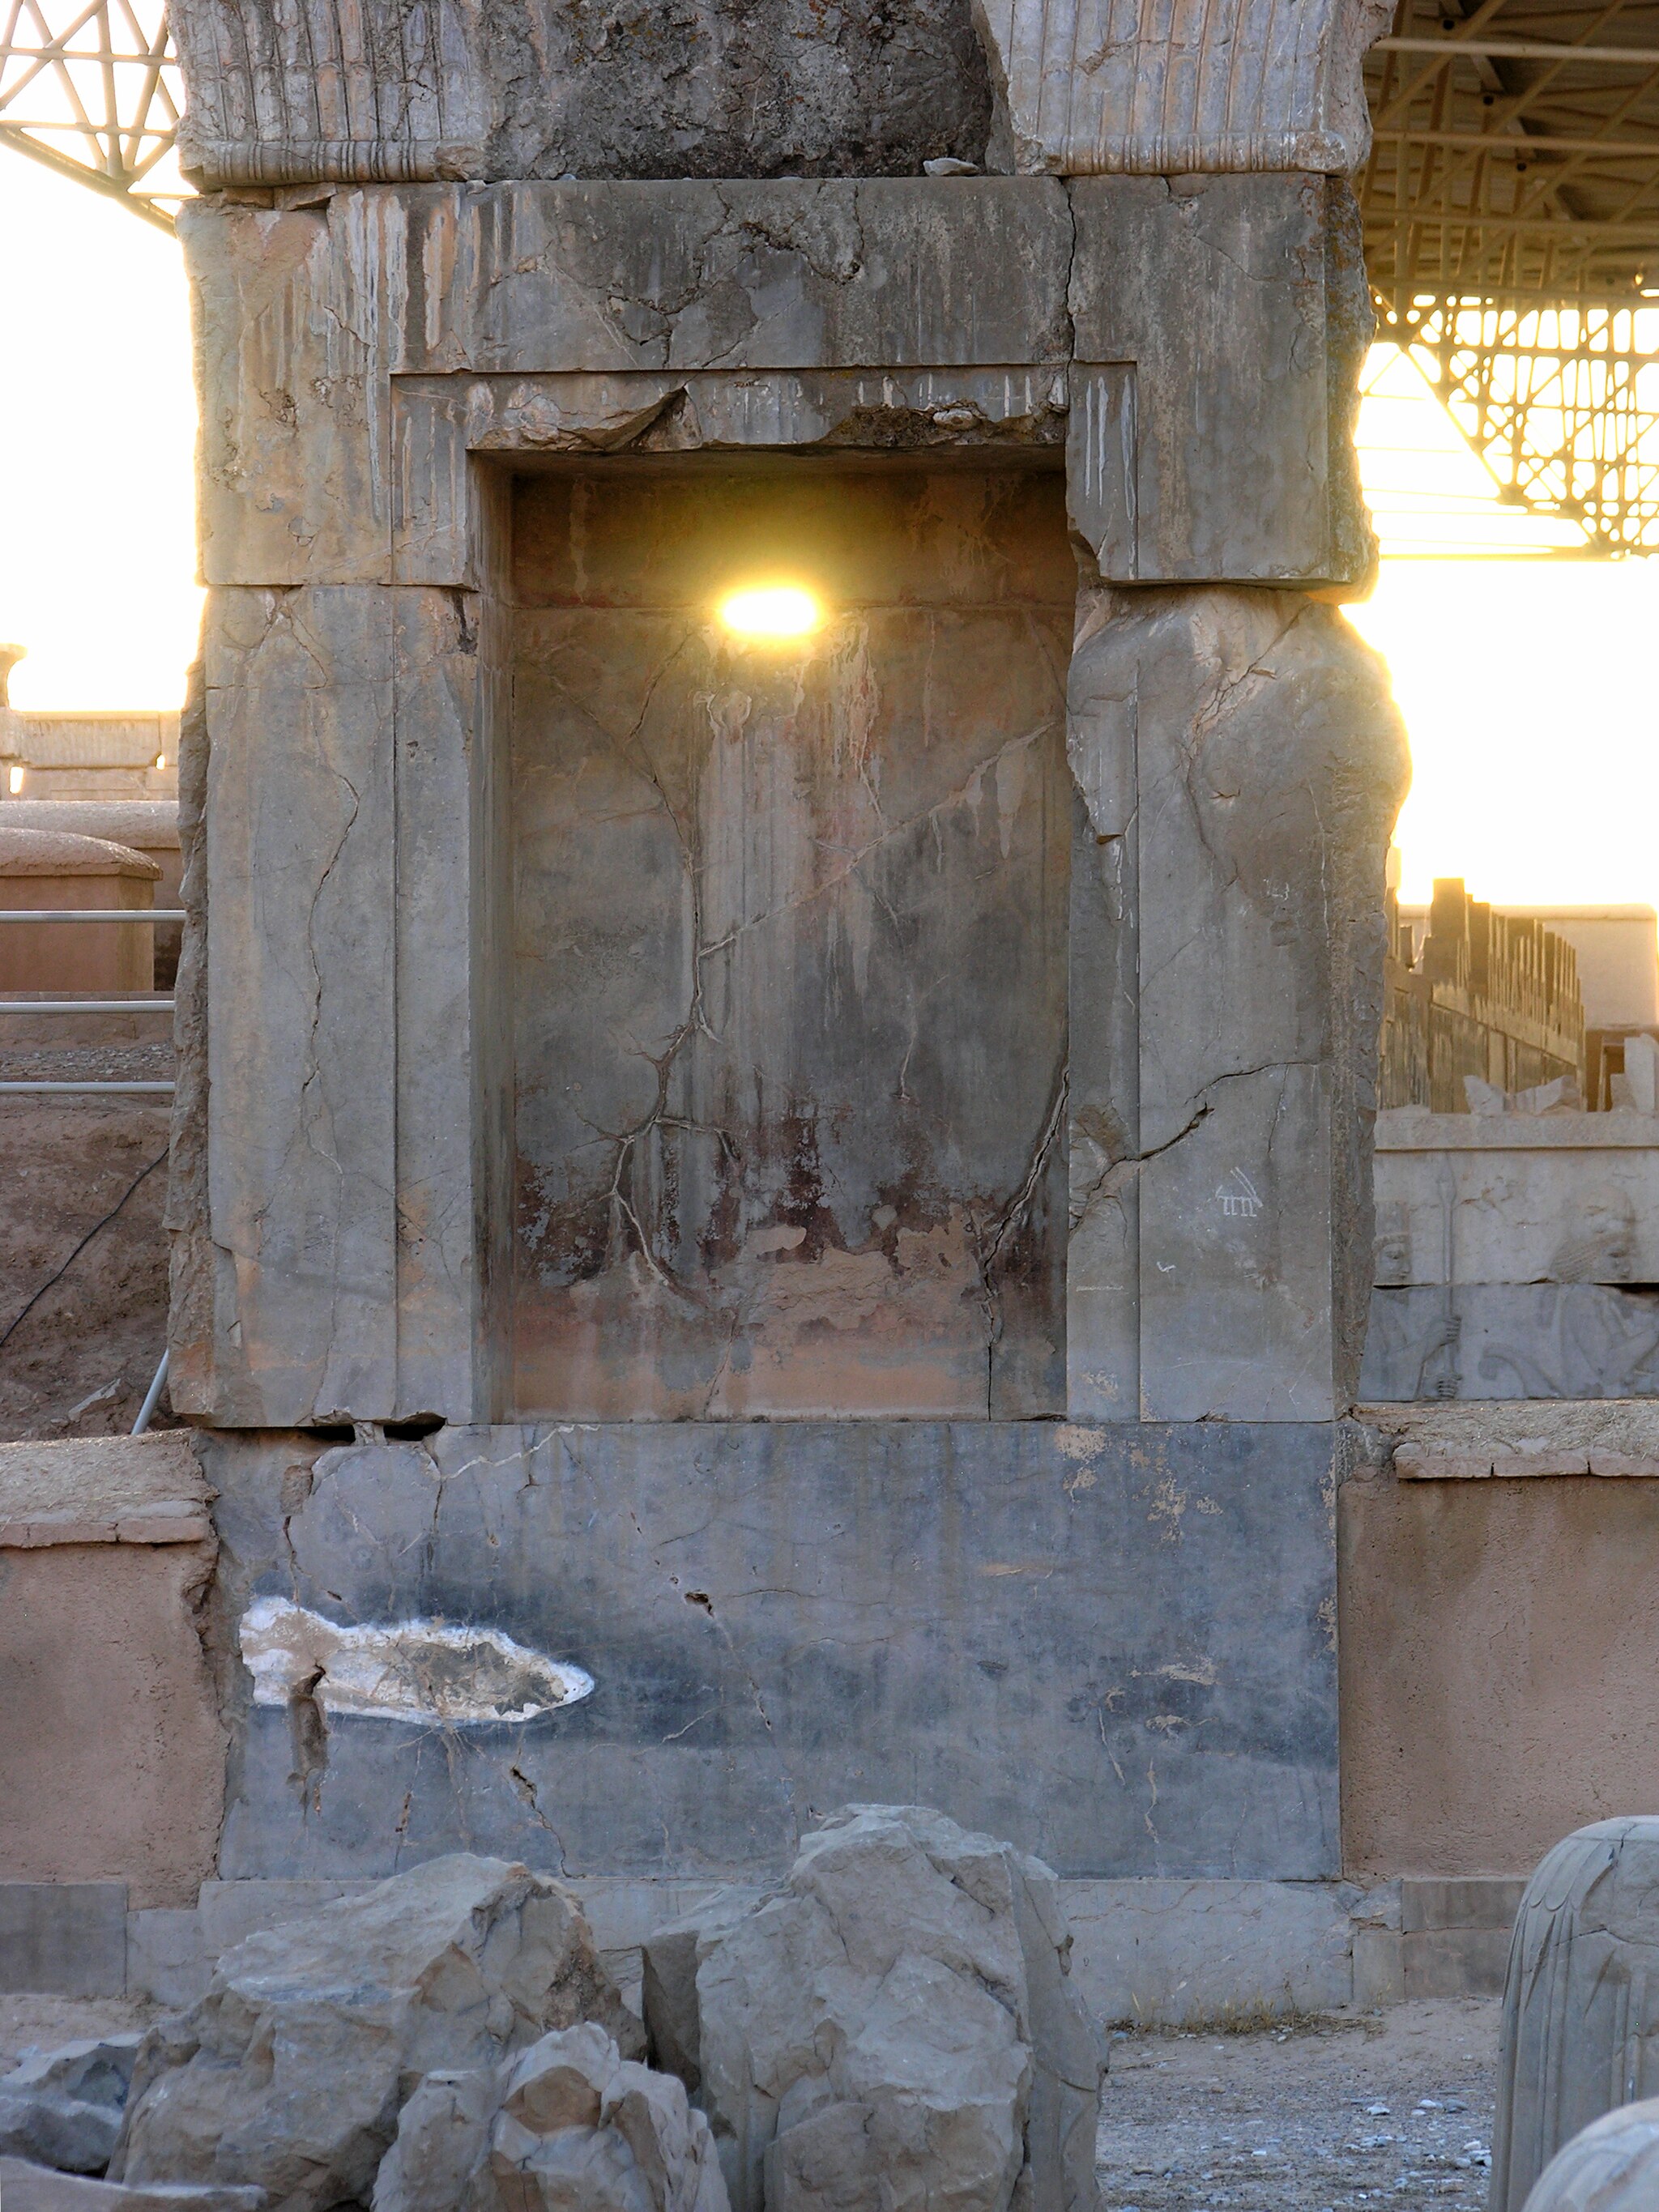
Title: Persepolis 24.11.2009 13-05-13
Description: Iran , Hall of 100 columns in late afternoon
Date: 2009-11-24
Categories: Taken with Nikon Coolpix 8800, Hall of hundred columns, Files with coordinates missing SDC location of creation, 2009 in Persepolis, Iran photographs taken on 2009-11-24, Files by User:simisa